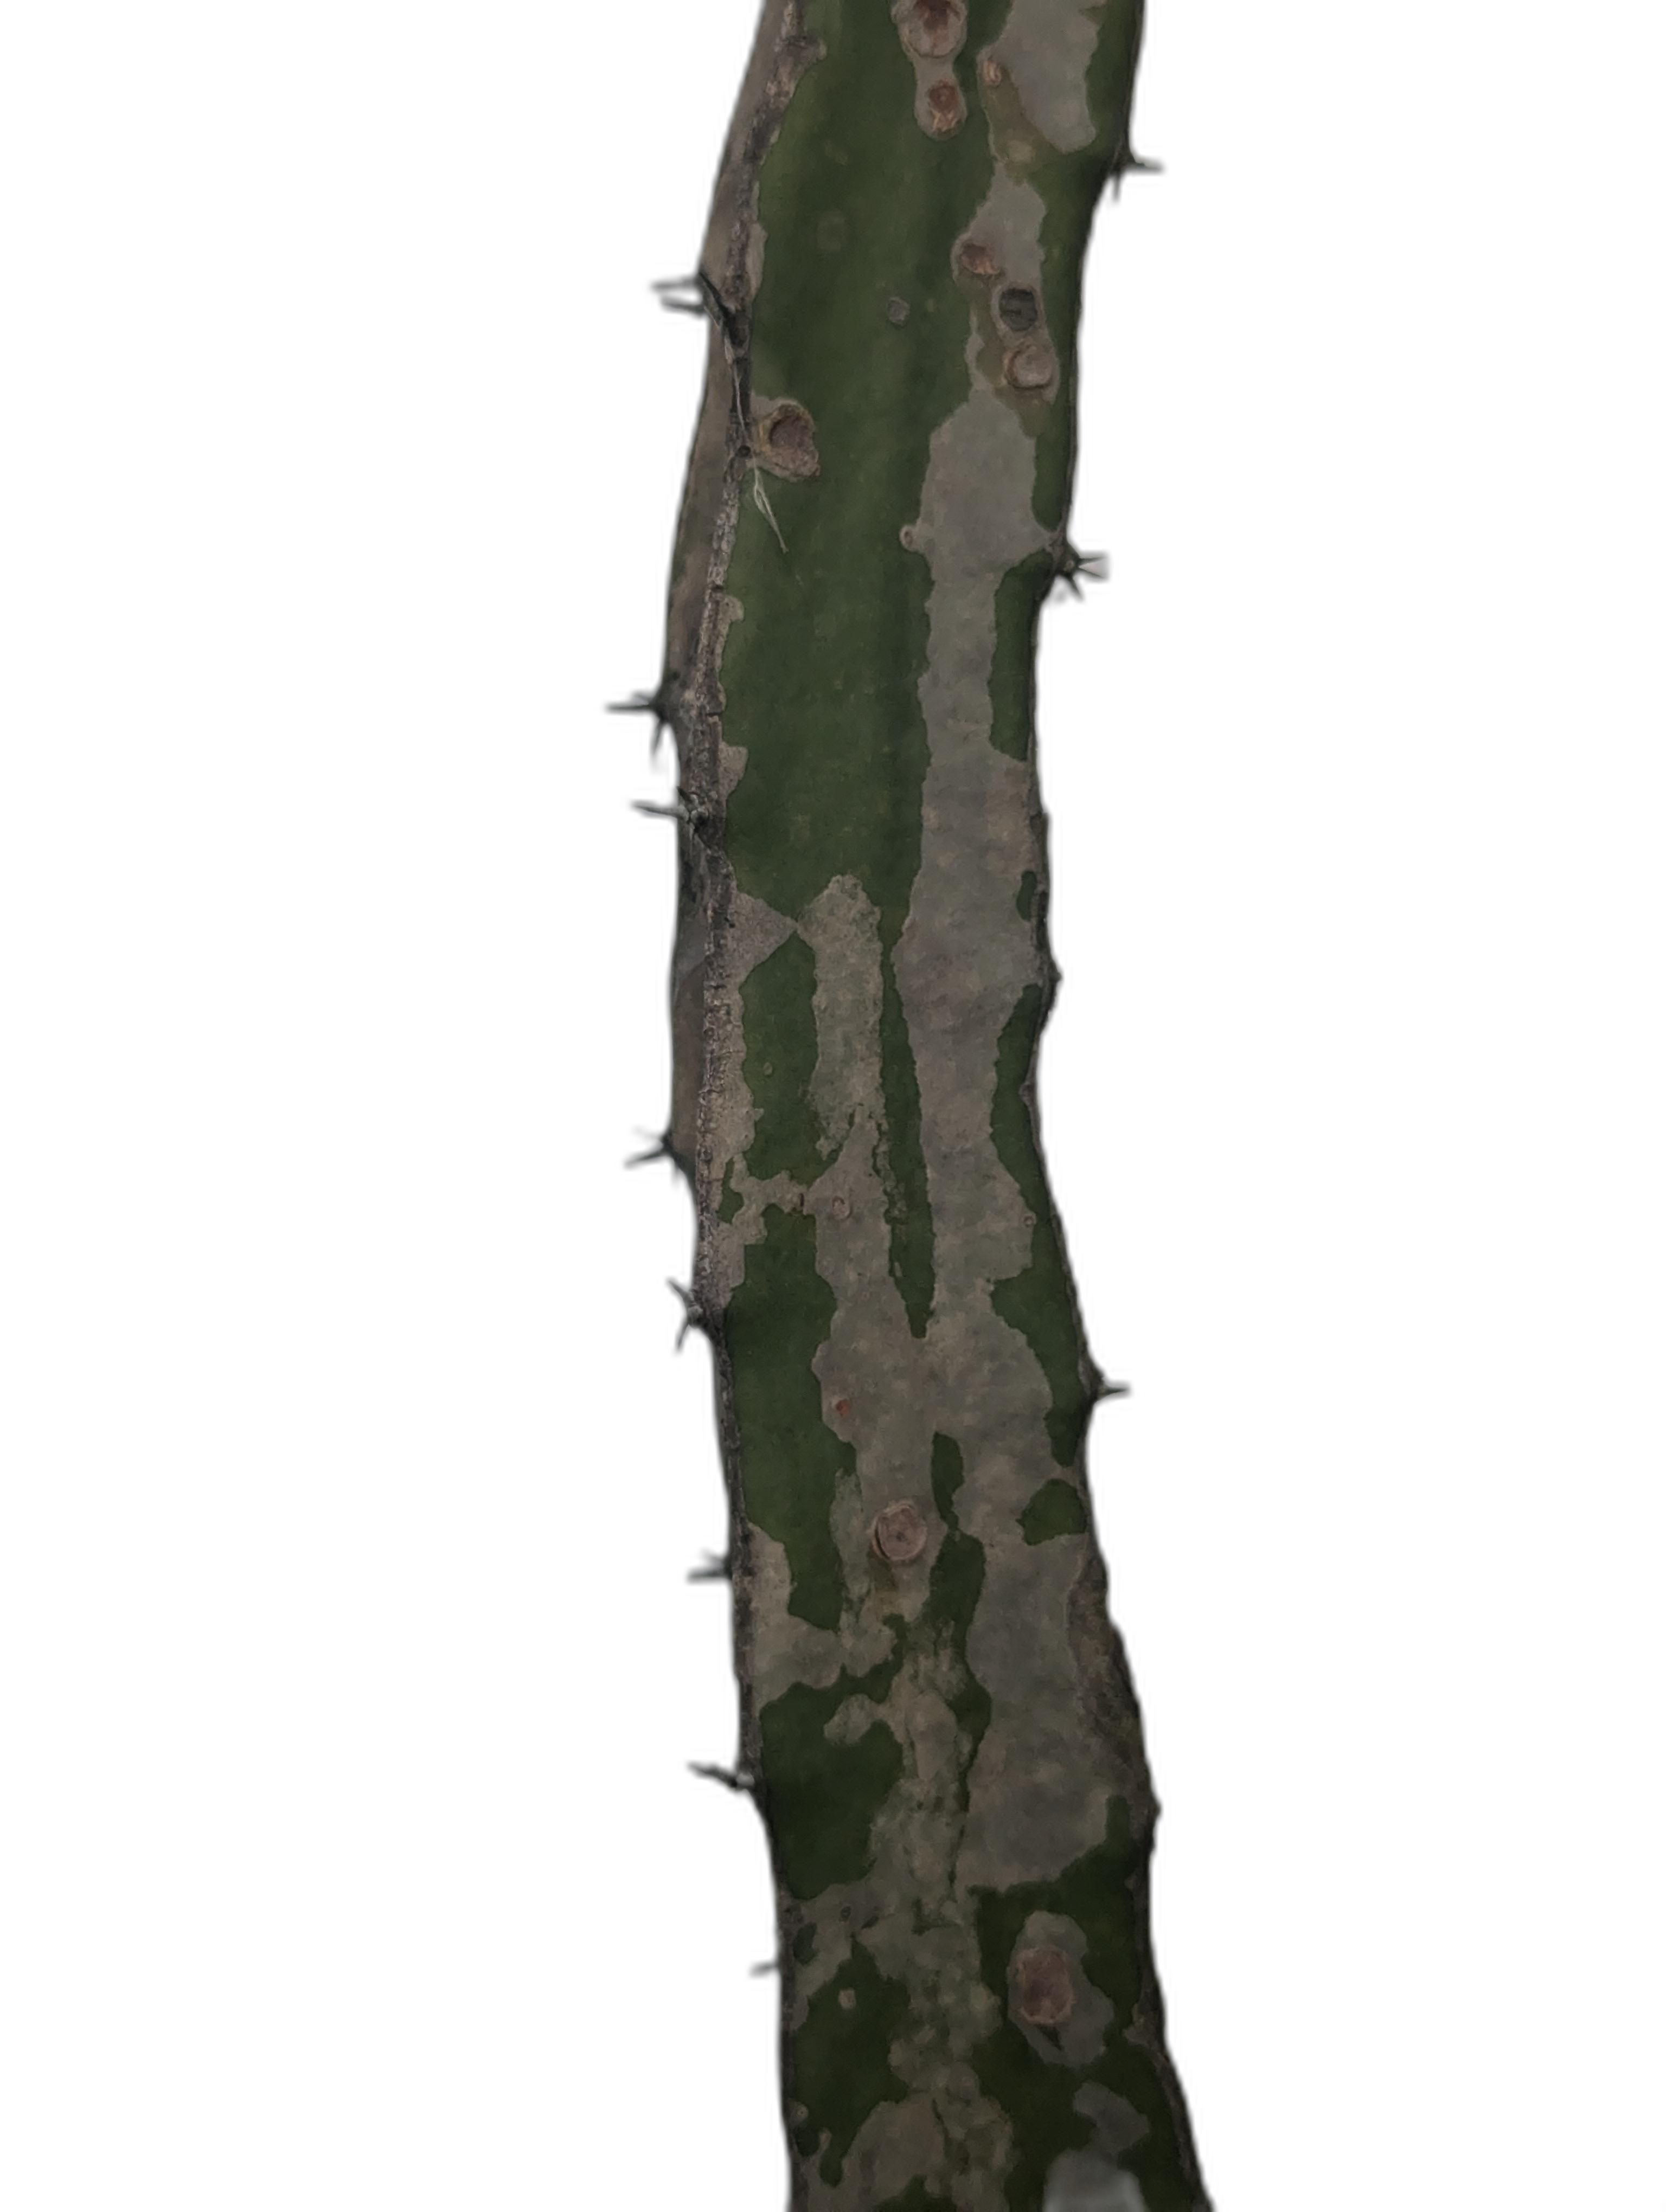
Label: Bad leaf